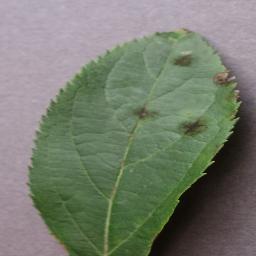
Label: Apple___Apple_scab